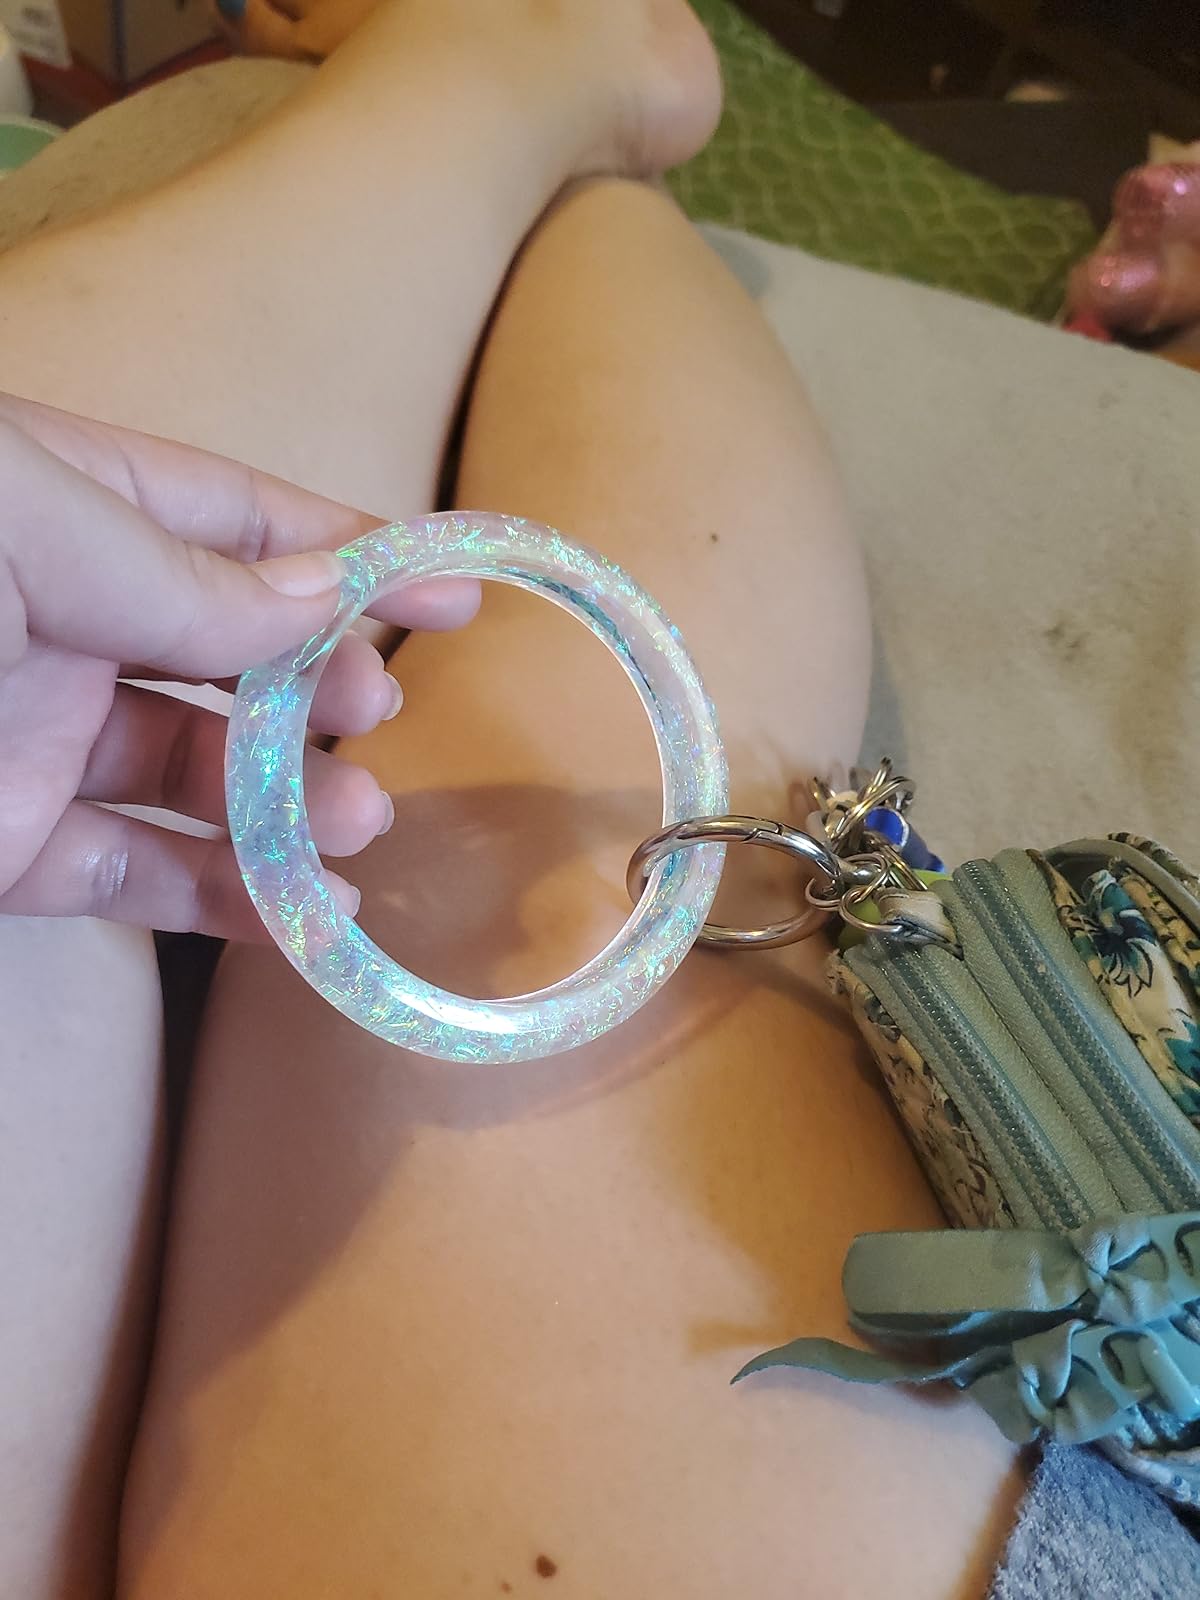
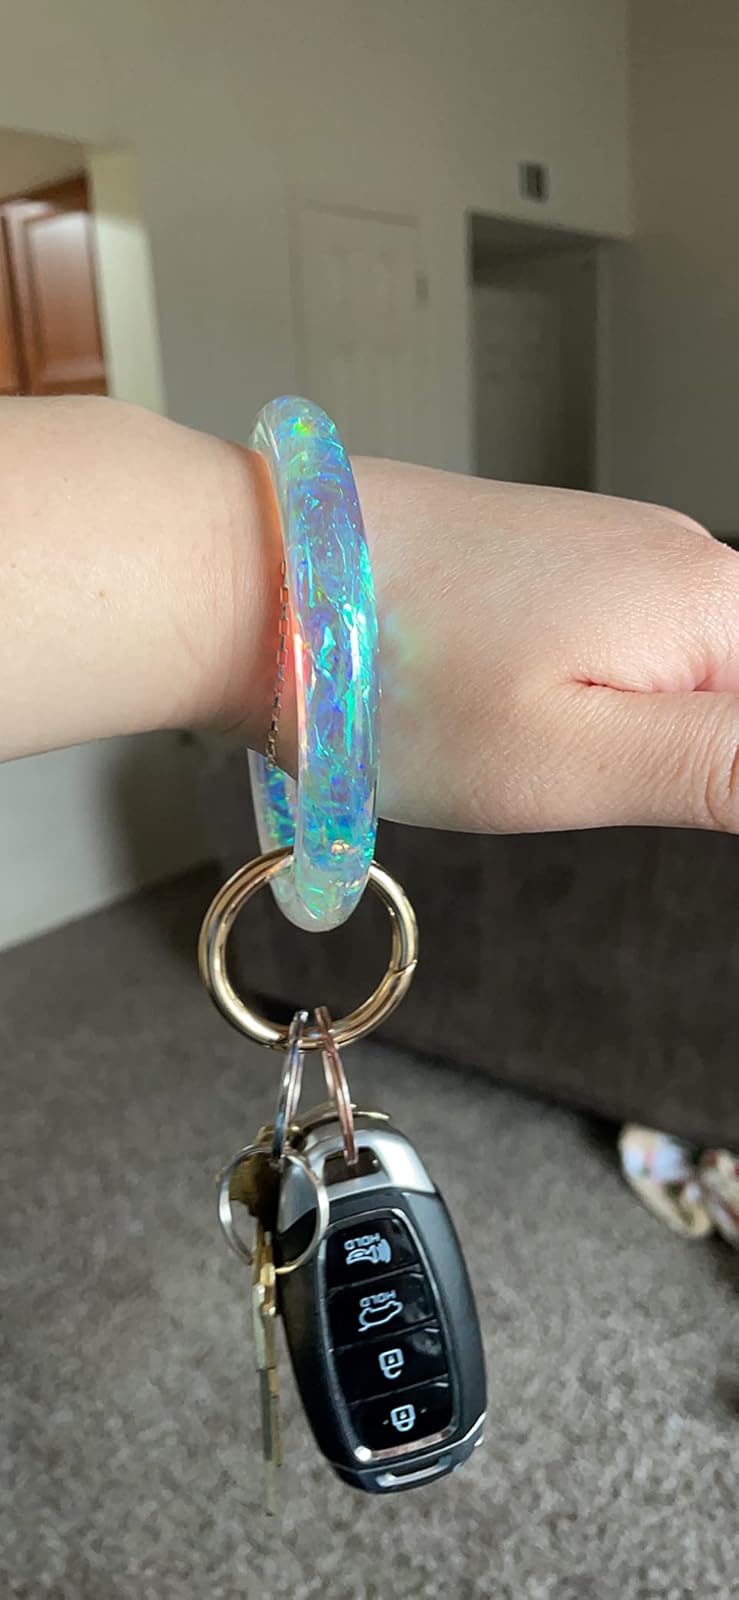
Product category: accessories_keychain
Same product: yes